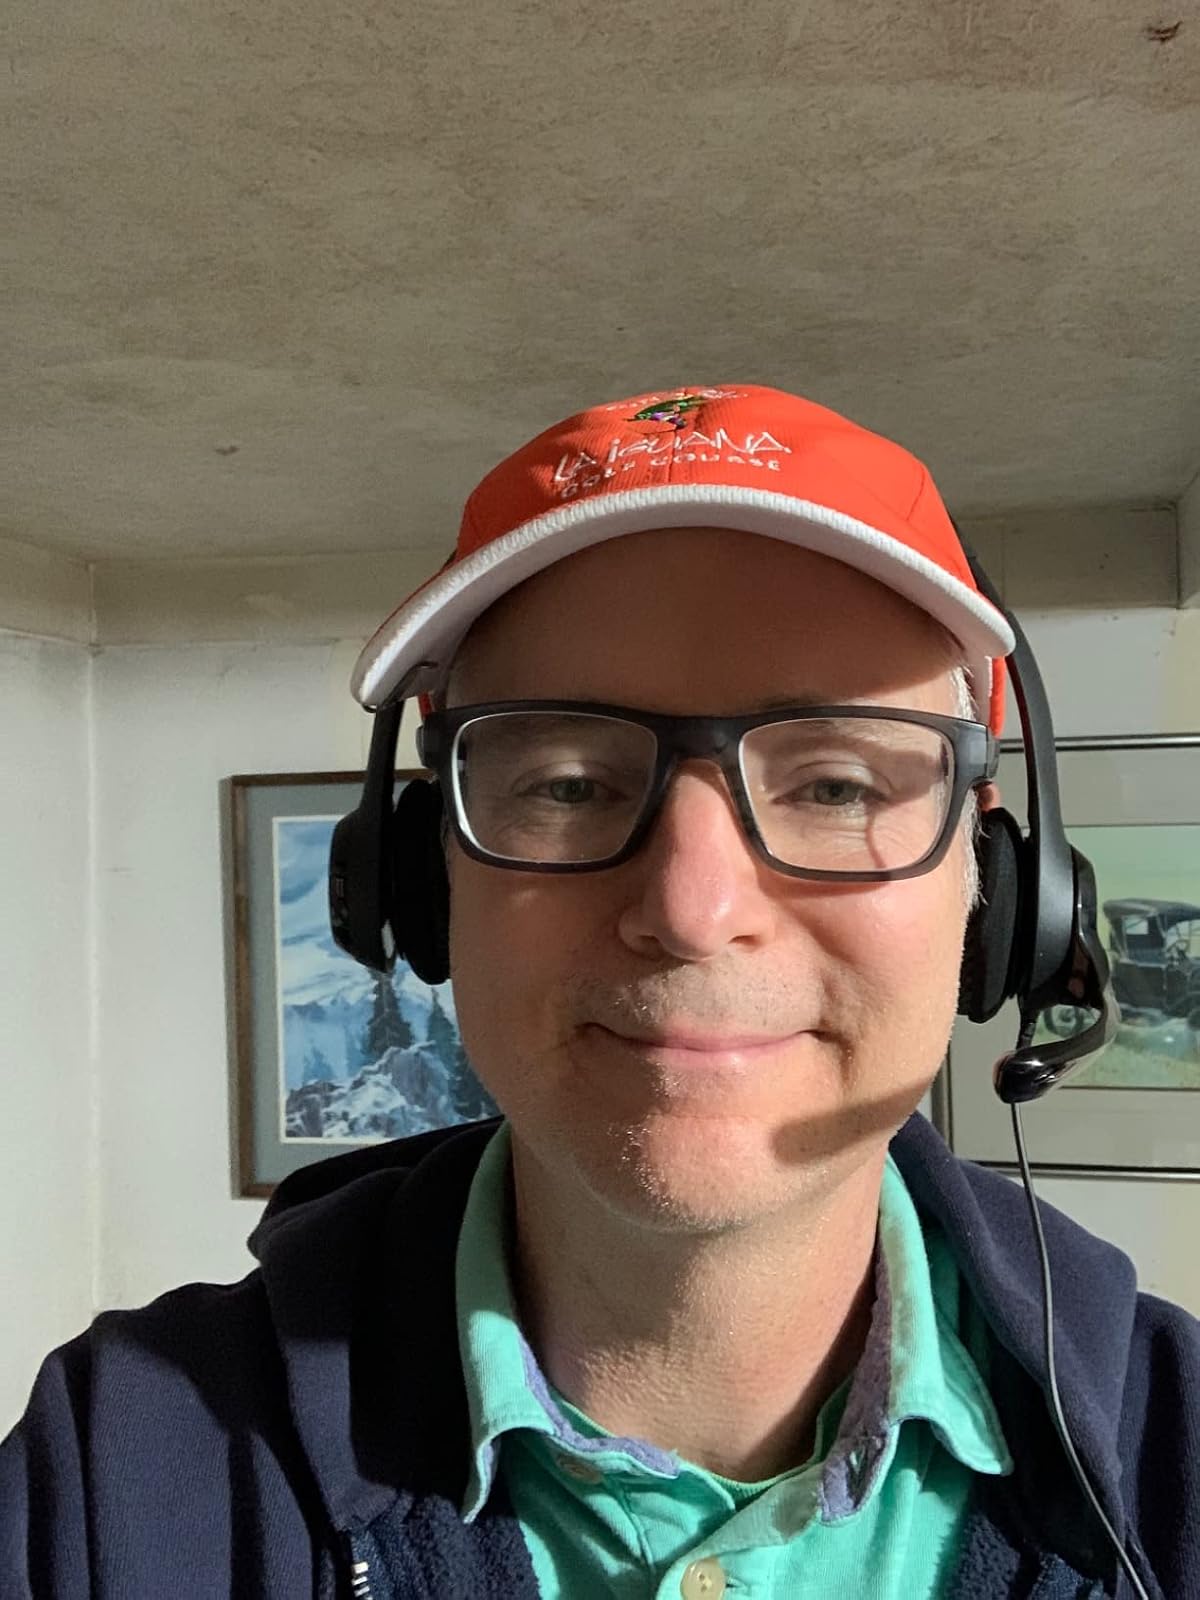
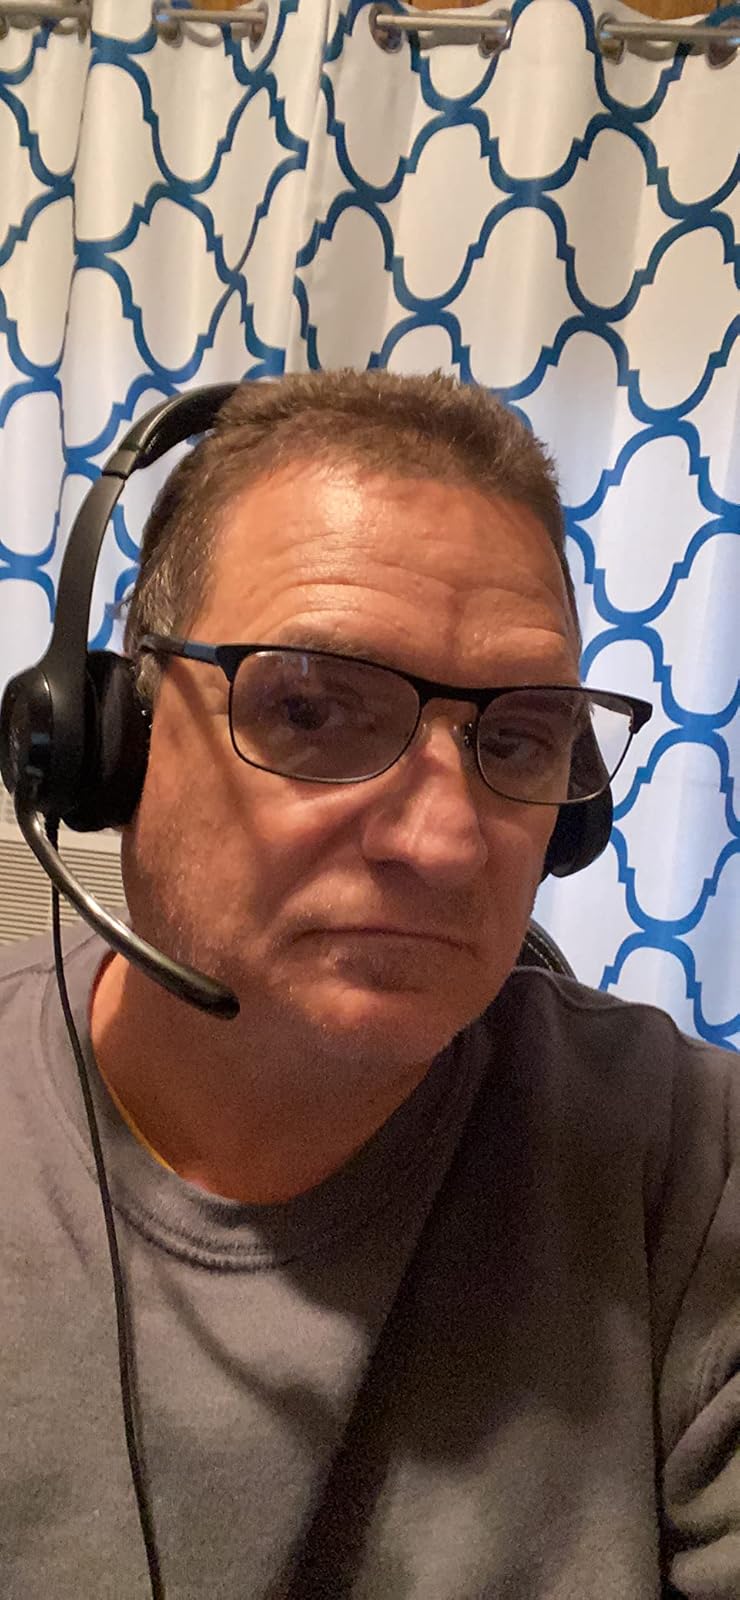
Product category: headphones
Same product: yes